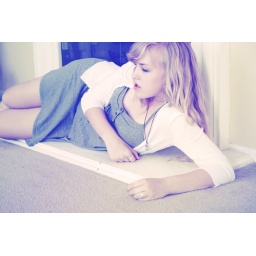
She came in through the bathroom window